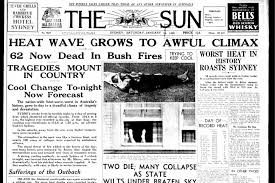
Label: paper